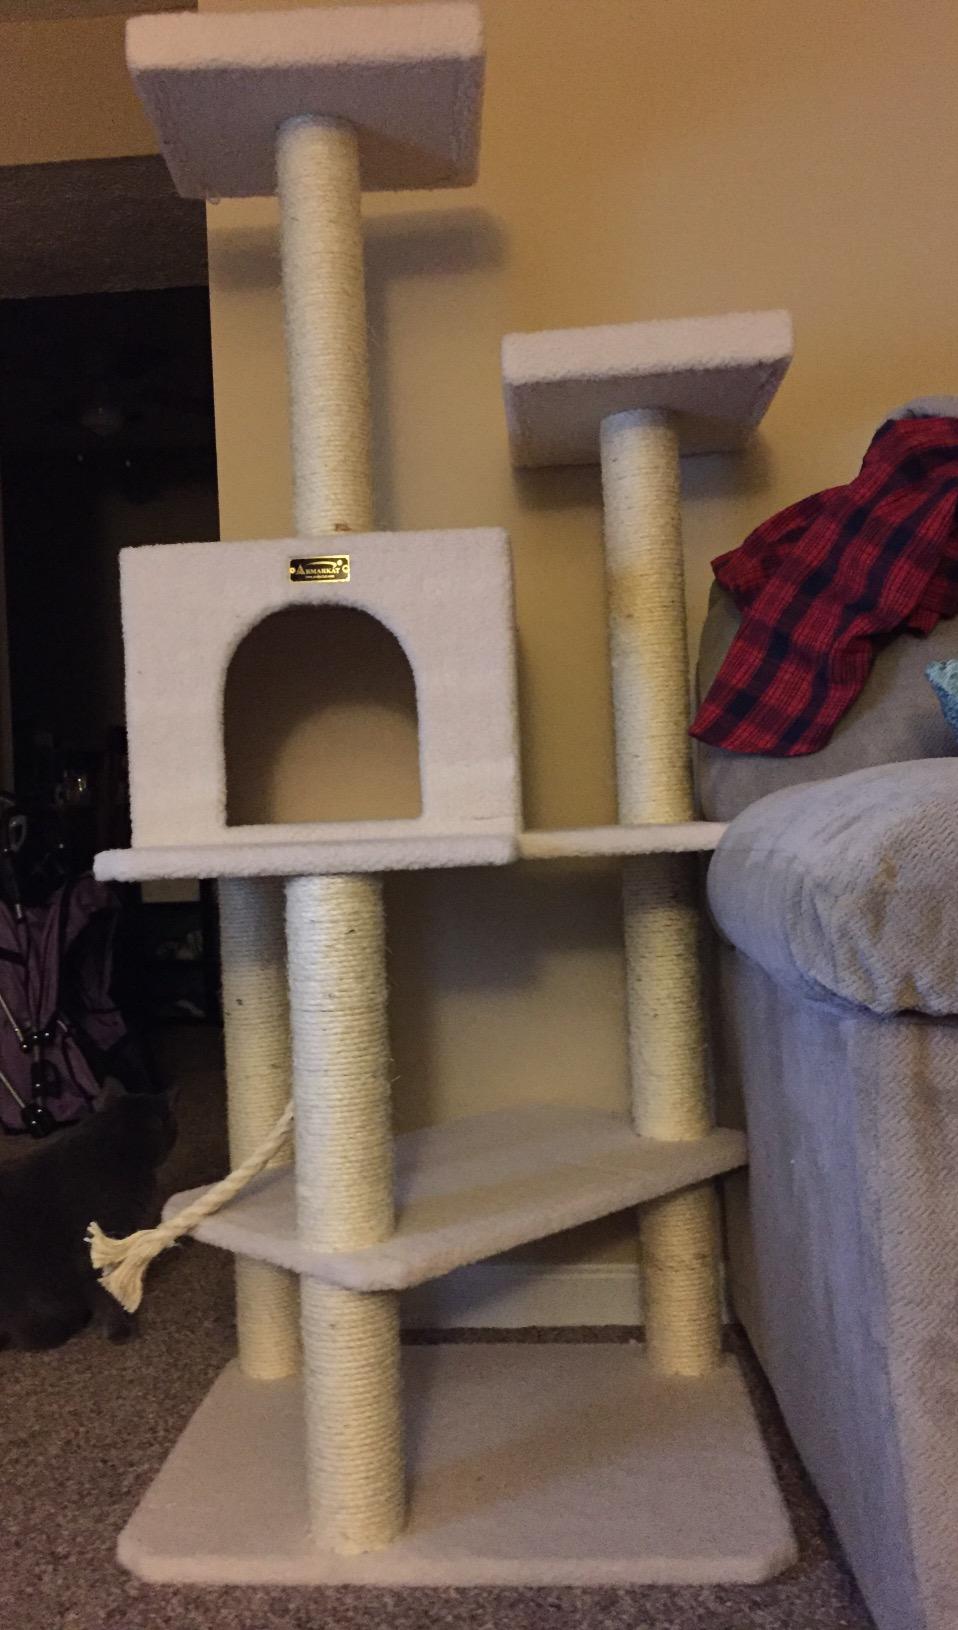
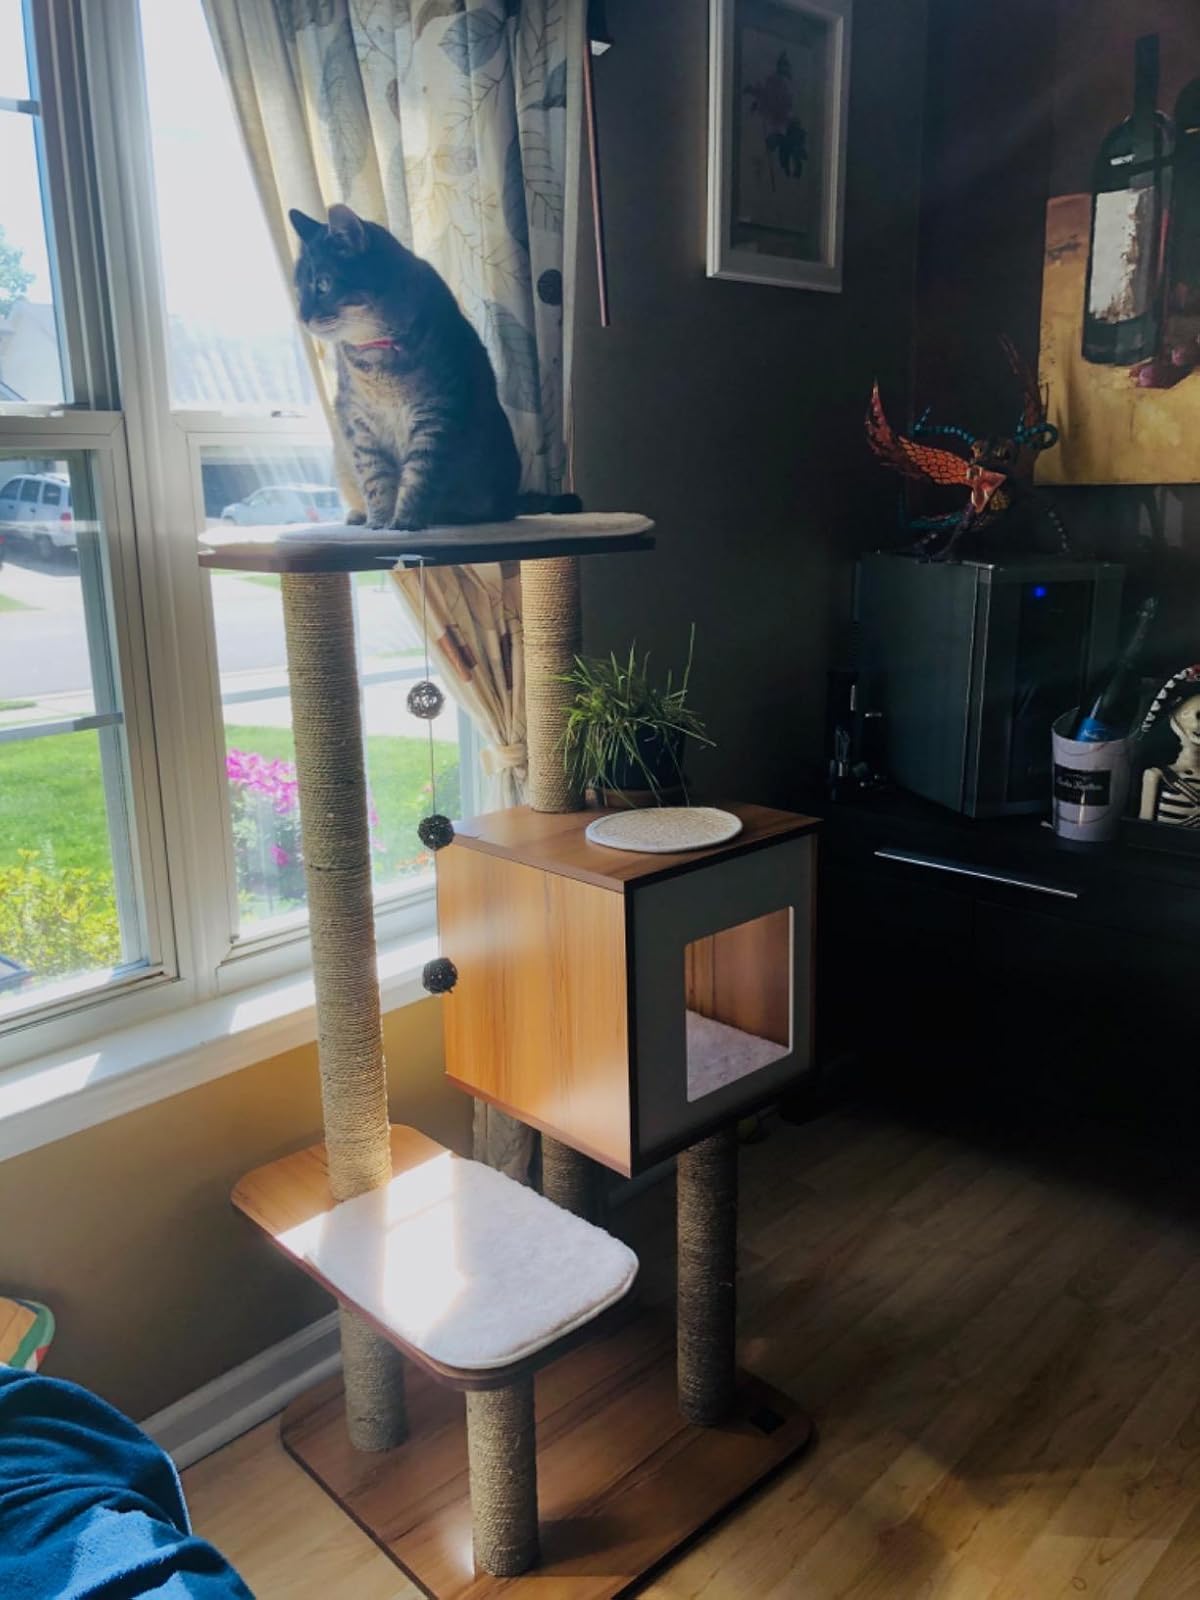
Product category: items_cat tree
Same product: no